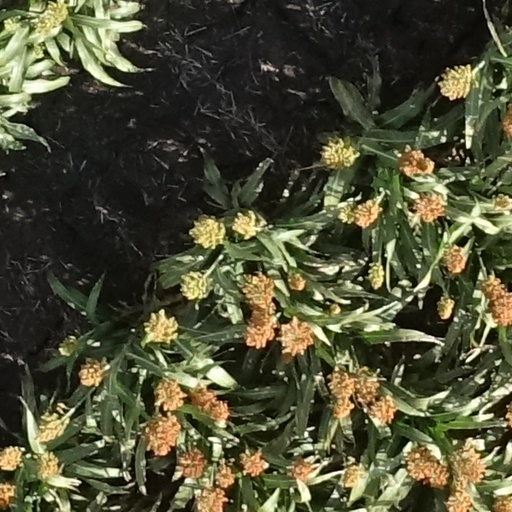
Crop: sorghum